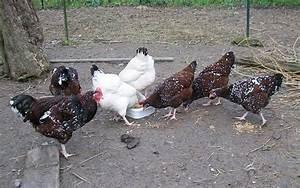
chicken